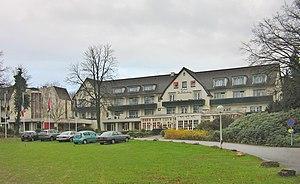
Le groupe Bilderberg, aussi appelé conférence de Bilderberg ou club Bilderberg, est un rassemblement annuel et informel d'environ cent trente personnes, essentiellement des Américains et des Européens, composé en majorité de personnalités de la diplomatie, des affaires, de la politique et des médias.
Ernest Preston Manning est un politicien canadien. Il fut le fondateur et premier chef du Parti réformiste du Canada, un parti politique canadien qui devint ensuite l'Alliance canadienne. Il retint son siège à la Chambre des communes du Canada sous la bannière de ce parti jusqu'à la retraite, après quoi le parti fusionna avec le Parti progressiste-conservateur pour former le Parti conservateur du Canada.
L'hôtel de Bilderberg est un hôtel situé à Oosterbeek, Pays-Bas, où le groupe Bilderberg s'est rencontré pour la première fois en 1954. L'hôtel est également la source du nom donné aux participants aux activités du groupe, les Bilderbergers.